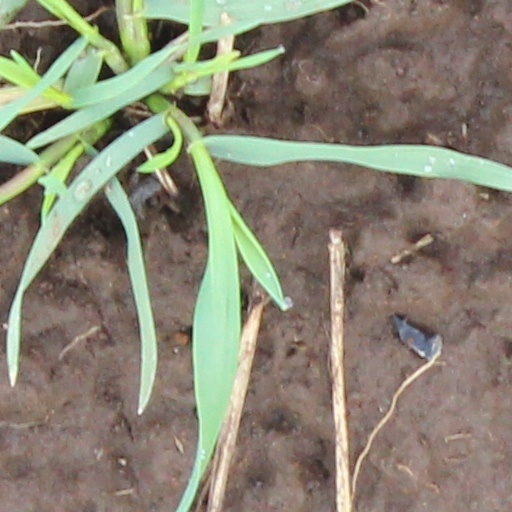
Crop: wheat